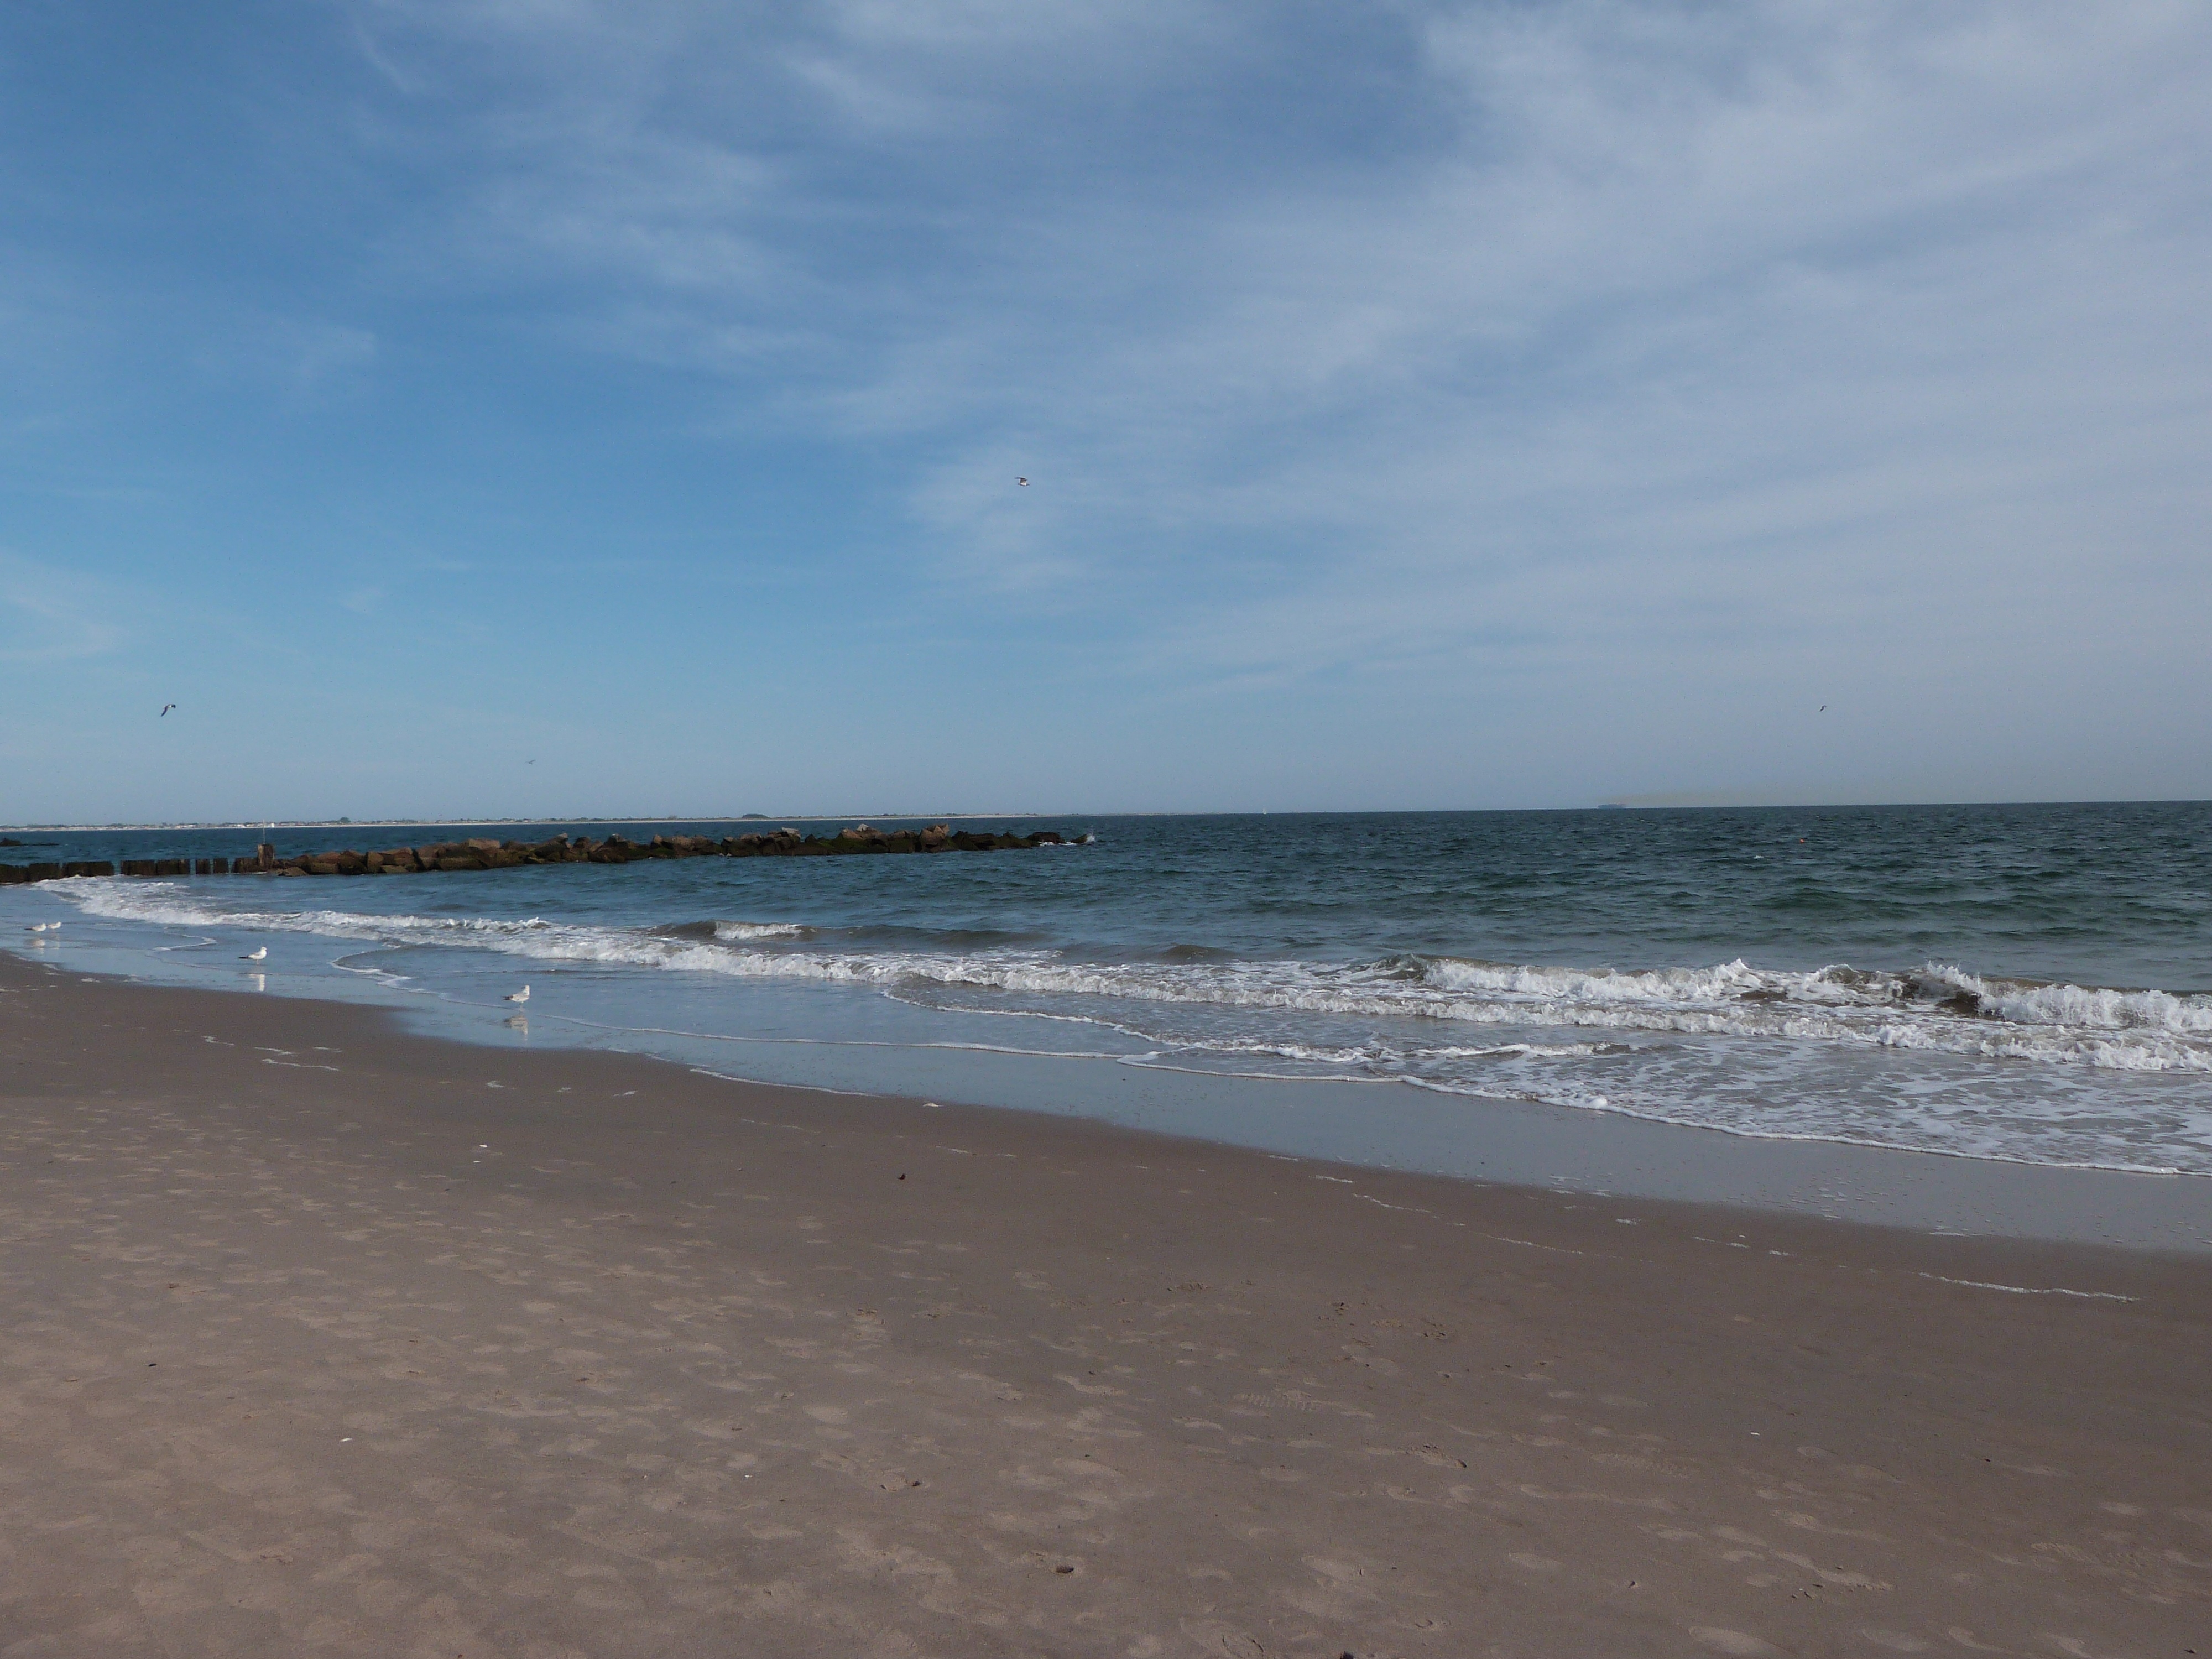
beach, sea, coast, sand, ocean, horizon, shore, wave, new york city, vacation, usa, america, bay, body of water, atlantic, cape, brighton, coney island, wind wave